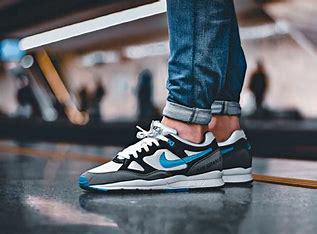
Brand: Nike
Model: Air Span Ii